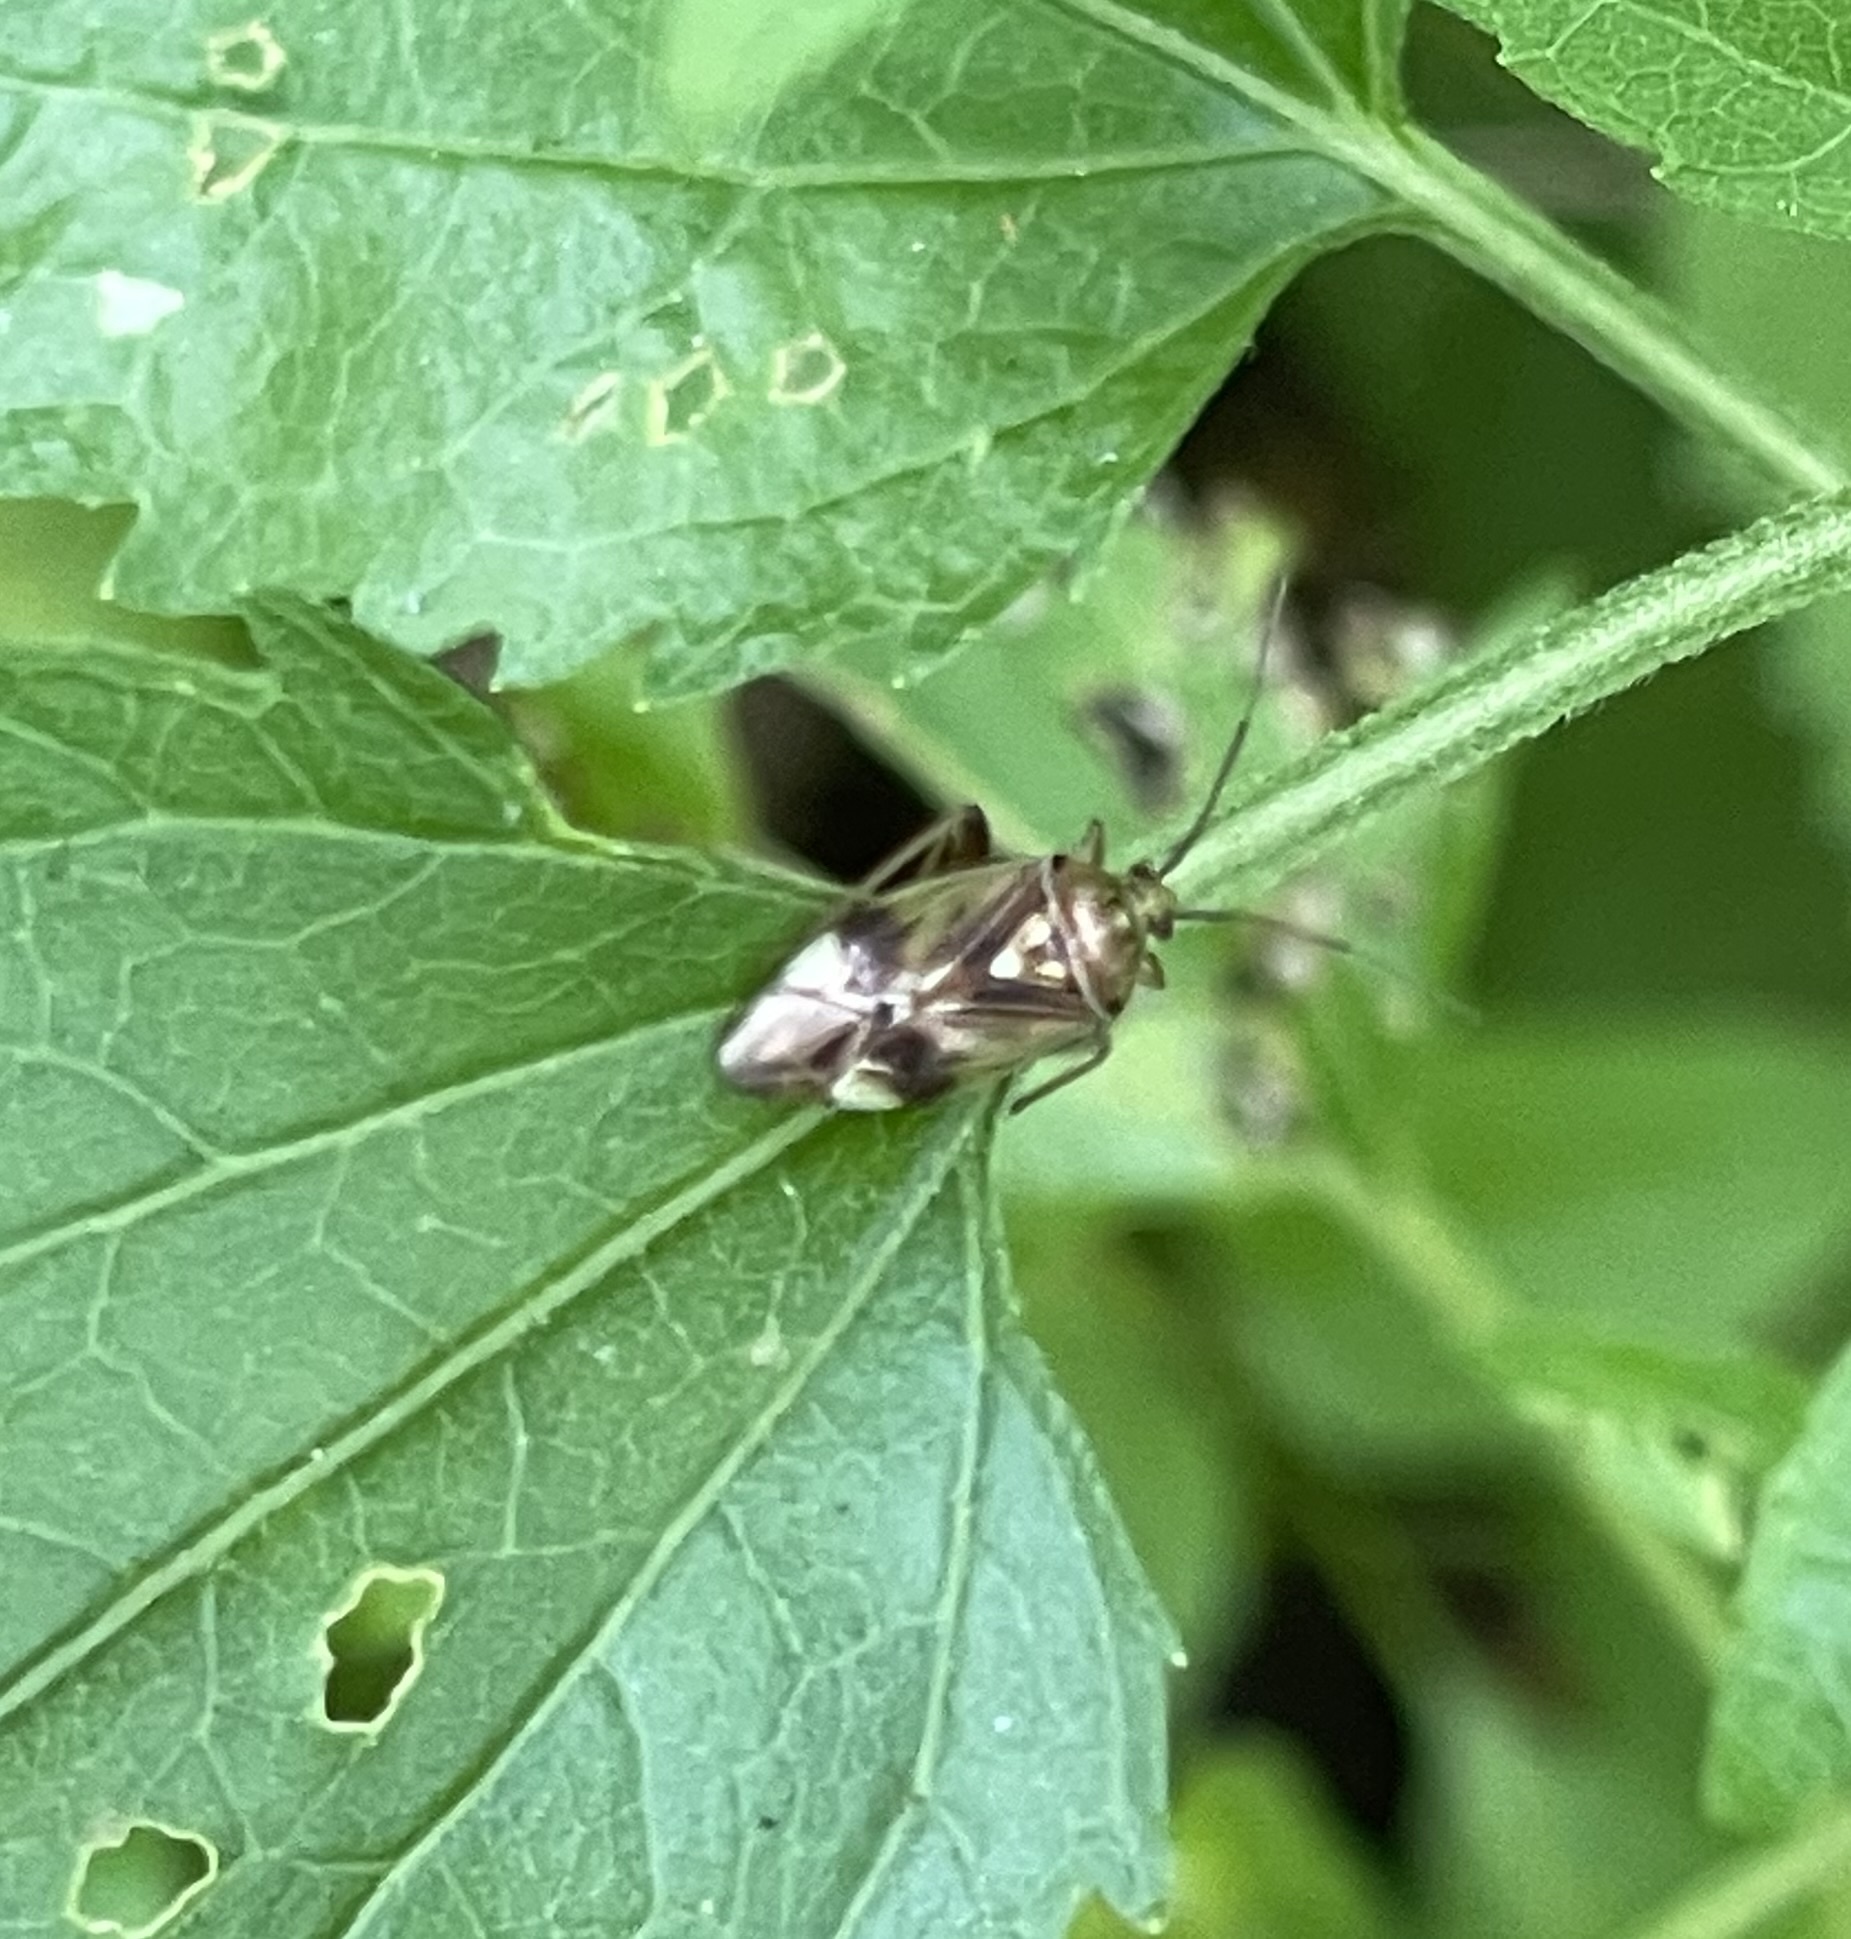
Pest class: lygus_bug